List of Texas Rangers Opening Day starting pitchers

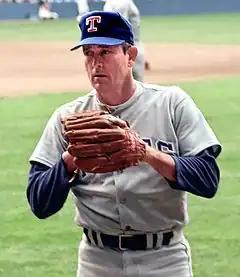
Nolan Ryan, the Rangers' Opening Day starting pitcher in 1990, 1991, and 1992

The Texas Rangers are a Major League Baseball (MLB) team based in Arlington, Texas. They play in the American League West division. From 1961 to 1971, the team played in Washington, D.C., as the Washington Senators, one of three different major league teams to use the name. The franchise relocated to Arlington as the Rangers in 1972. The first game of the new baseball season for a team is played on Opening Day, and being named the Opening Day starting pitcher is an honor which is given to the player who is expected to lead the pitching staff that season, though there are various strategic reasons why a team's best pitcher might not start on Opening Day. The Rangers have used 37 different Opening Day starting pitchers in their 60 seasons.